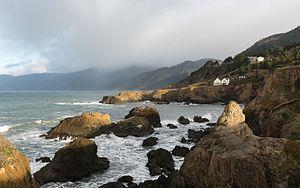
Les Chaînes côtières californiennes sont l'une des onze régions géomorphiques de l'État de Californie, dans l'Ouest des États-Unis. Elle fait partie des chaînes côtières du Pacifique. Cette région qui s'étend sur quelques centaines de kilomètres du nord au sud, comprend plusieurs chaînes de montagne situées sur le littoral californien. Elle est bordée au nord par les montagnes Klamath, à l'est par la vallée Centrale de Californie et par les Transverse Ranges au sud.